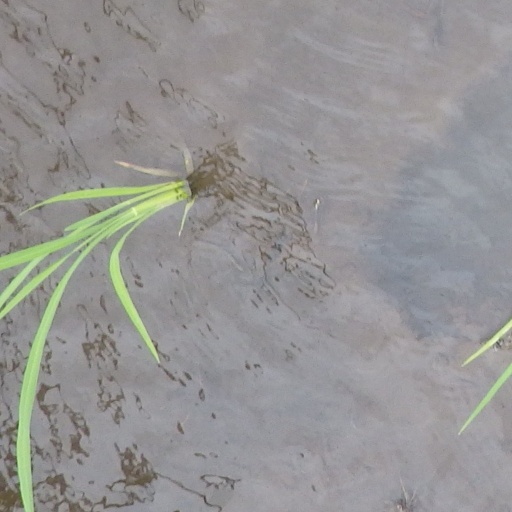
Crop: rice